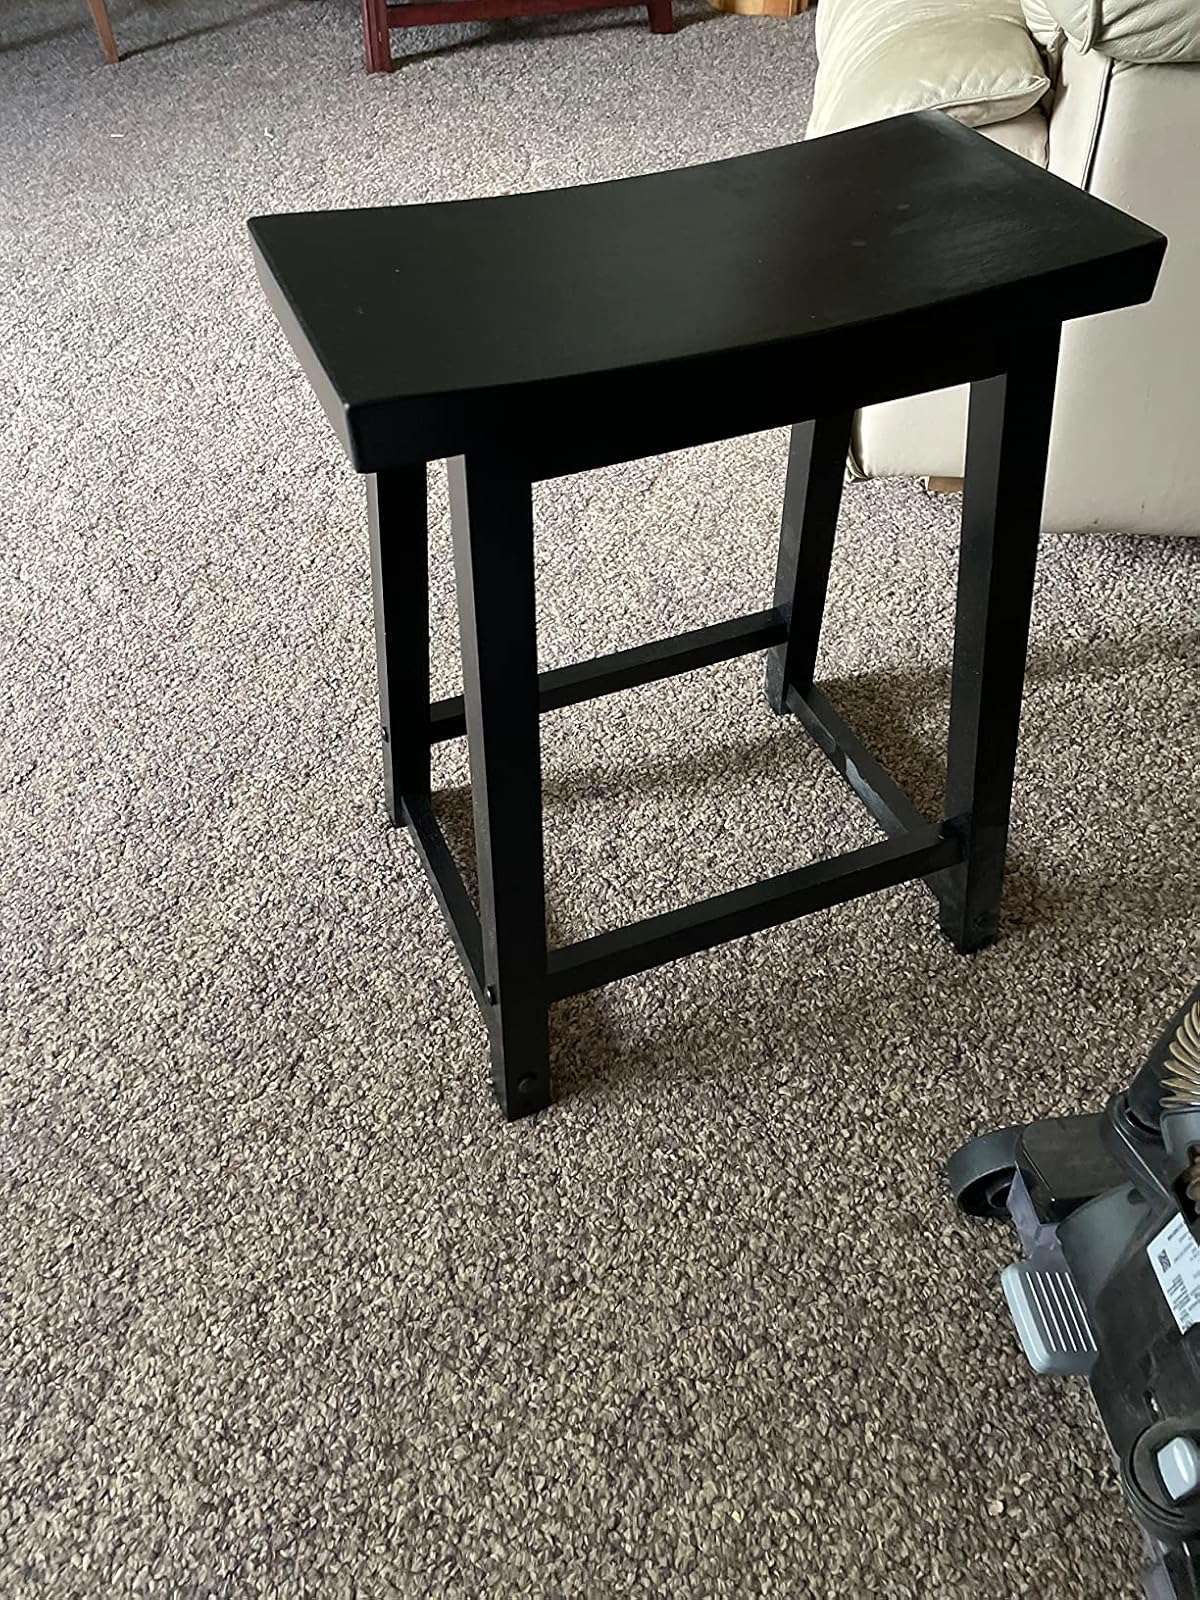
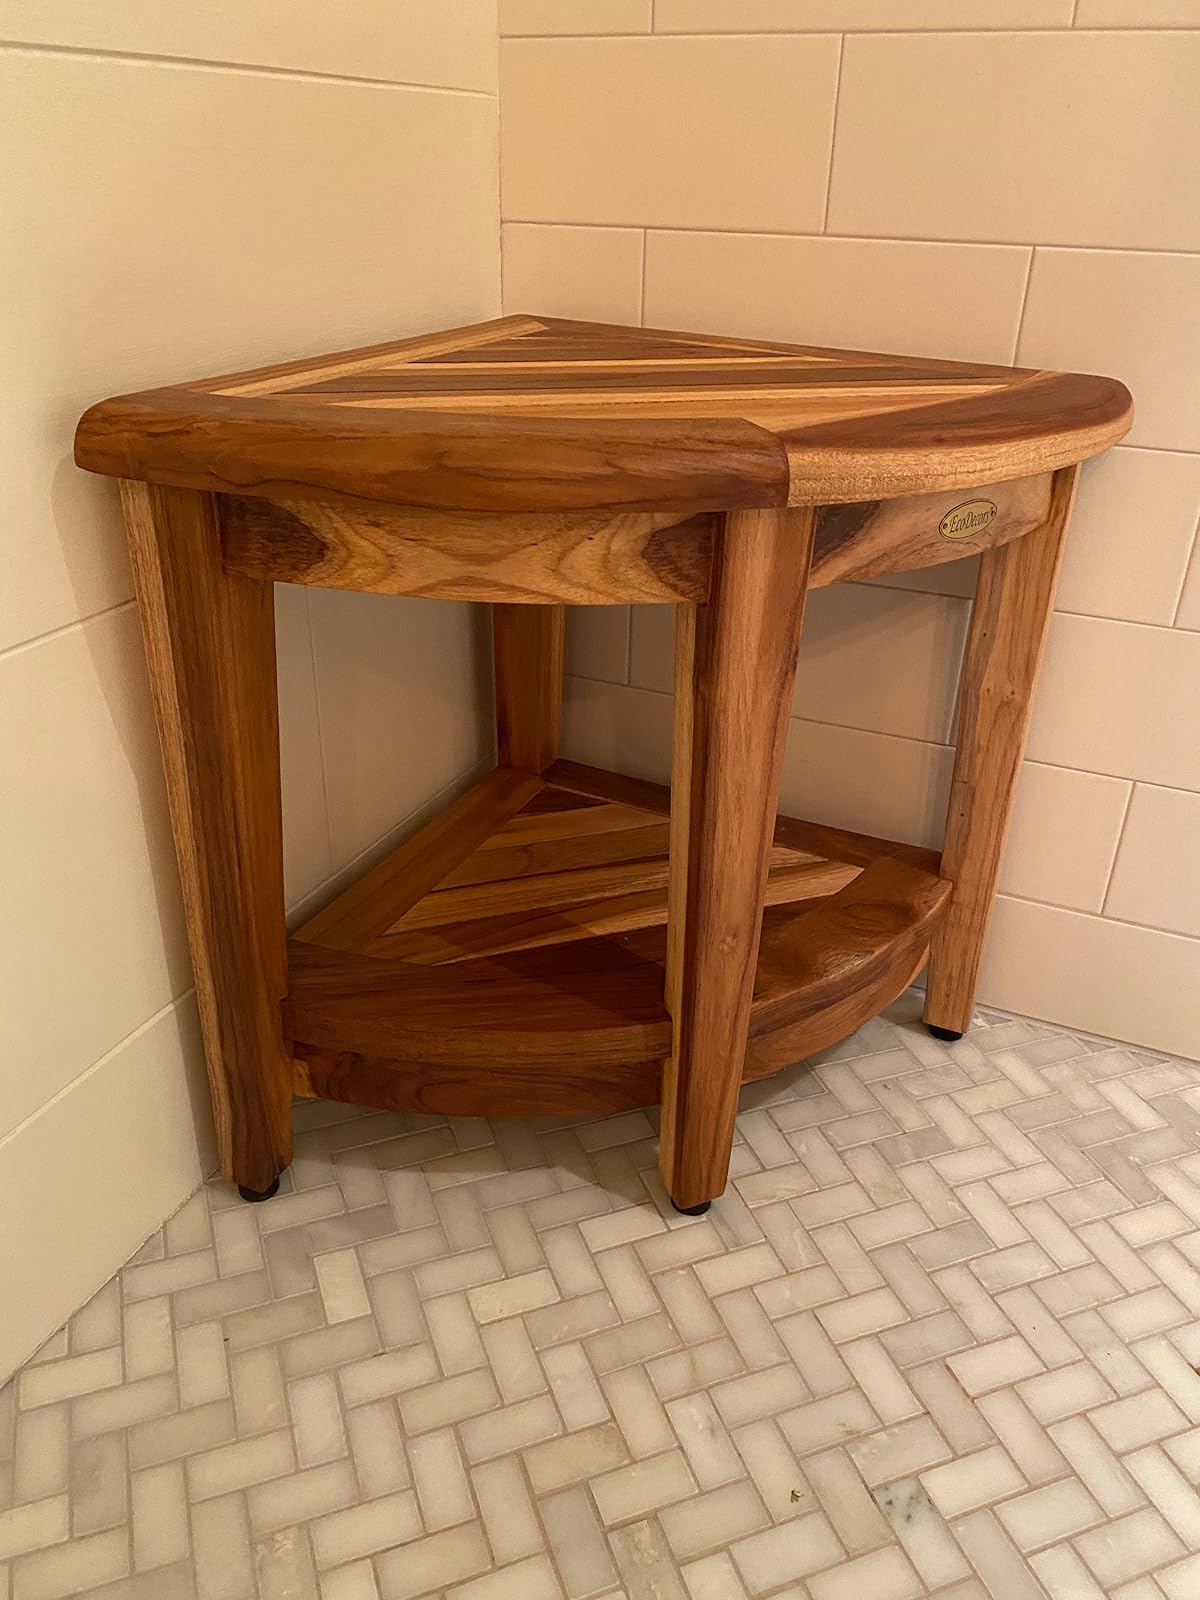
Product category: stool
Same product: no